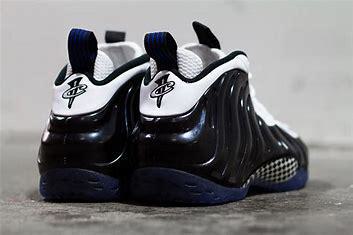
Brand: Nike
Model: Air Foamposite One